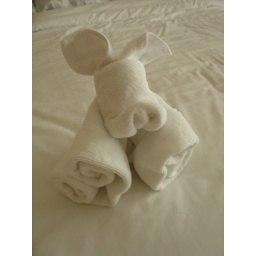
On our bed in our freshly cleaned room every day we found another towel animal.